Tirunelveli

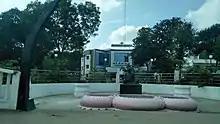
Tirunelveli City Municipal Corporation Building named after V.O. Chidambaranar

Tirunelveli, also known as Nellai and historically (during British rule) as Tinnevelly, is a major city in the Indian state of Tamil Nadu. It is the administrative headquarters of the Tirunelveli District. It is the fourth-largest municipal corporation in the state after Chennai, Coimbatore, and Madurai. Tirunelveli is located southwest of the state capital Chennai, away from Thoothukudi, and from Kanyakumari. The downtown is located on the west bank of the Thamirabarani River; its twin Palayamkottai is on the east bank. Tirunelveli and its neighbourhood, Palayamkottai, have been called the Oxford of South India for their colleges. It has several important government offices.